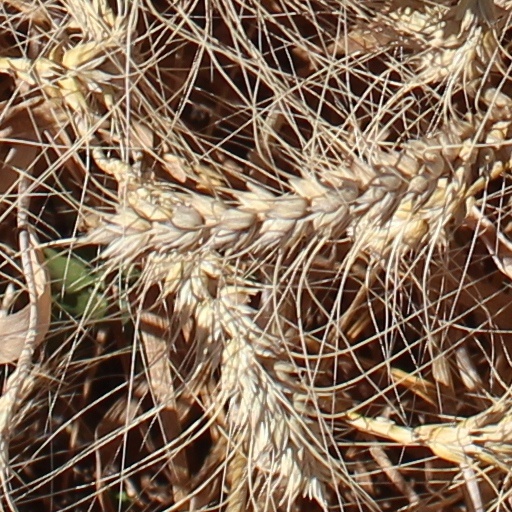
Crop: wheat